Army of the Dead

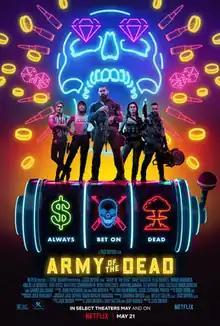
Release poster

Army of the Dead is a 2021 American post-apocalyptic zombie heist film directed by Zack Snyder from a screenplay he co-wrote with Shay Hatten and Joby Harold, based on a story he also created. The film features an ensemble cast consisting of Dave Bautista, Ella Purnell, Omari Hardwick, Ana de la Reguera, Theo Rossi, Matthias Schweighöfer, Nora Arnezeder, Hiroyuki Sanada, Tig Notaro, Raúl Castillo, Huma Qureshi, and Garret Dillahunt. It follows a group of mercenaries who plan a Las Vegas casino heist during a zombie apocalypse.